Quorn F.C.

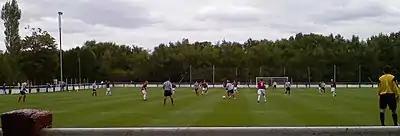
Quorn in action against Pelsall Villa in the 2007–08 FA Cup

Farley Way Stadium boasts a 315-seater cantilever stand running along one side of the pitch and a covered terrace at one end. Car parking is available on the ground and there is also a clubhouse where food and drink are available on match days. Previously the club had played at Warwick Avenue since 1960 but moved out after selling their ground at that site to the Abbeyfield housing association.